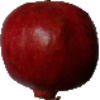
Label: Pomegranate 1